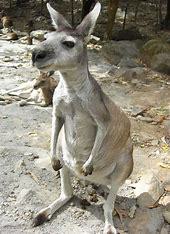
Brand: KangaROOS
Model: 100